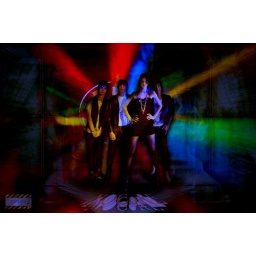
Moving blue escalator in office hall